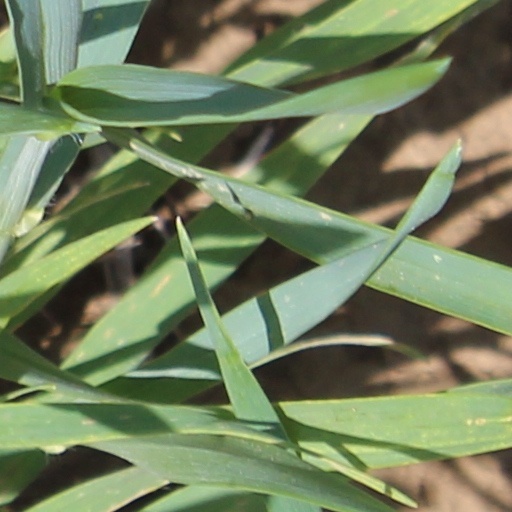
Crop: wheat